Sterling Hayden

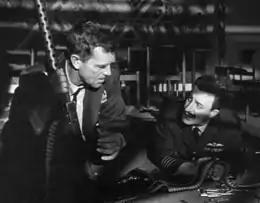
Sterling Hayden with Peter Sellers in "Dr. Strangelove"

In September 1947, the House Committee on Un-American Activities (HUAC) subpoenaed ten screenwriters and directors (known later as the "Hollywood Ten") as part of an investigation into "subversive" elements in the film industry. Immediately, a large group of movie luminaries, including Hayden, formed the Committee for the First Amendment to protest what they perceived as political harassment. In the next few years, as the Second Red Scare gripped the U.S., the HUAC expanded its probe to include all entertainment industry professionals with suspected links, past or present, to the CPUSA. Consequently, Hayden became a target.